Rudraprayag

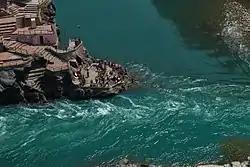
Devprayag Ganga's birthplace - Confluence of Alaknanda & Bhagirathi

Many of the newer buildings and particularly the S"angam" (confluence) area was severely damaged in the 2013 Uttarakhand floods. A footbridge over the Mandakini river and a road bridge 6 km downstream at Raitoli was washed away. The layout of the Sangam has altered significantly. The road along the Mandakini valley, leading to Kedarnath, was damaged at many points.